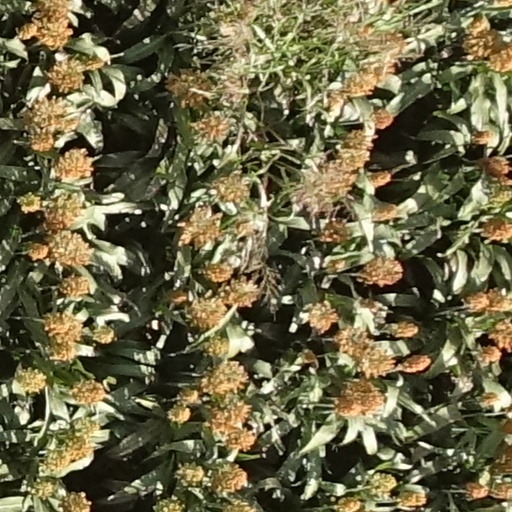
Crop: sorghum